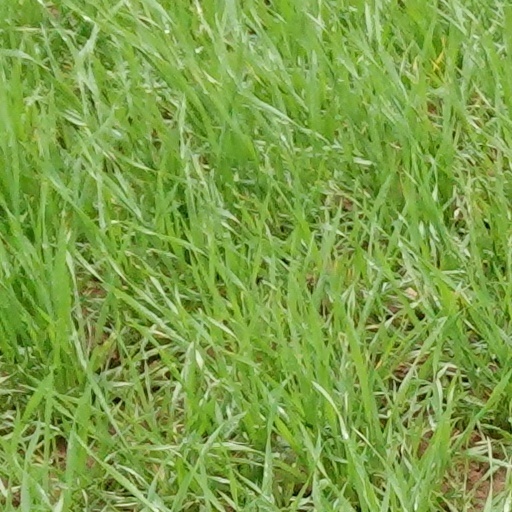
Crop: wheat